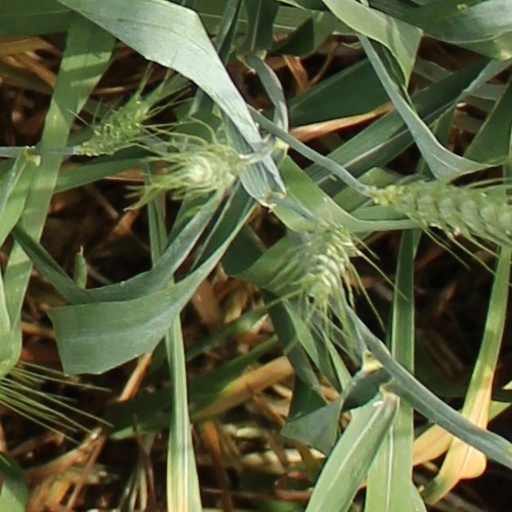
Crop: wheat